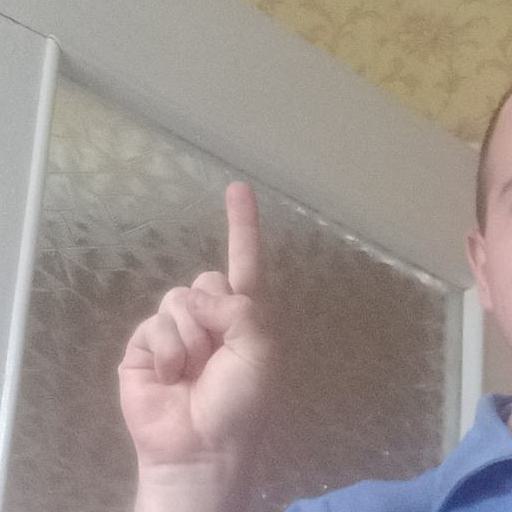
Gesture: one